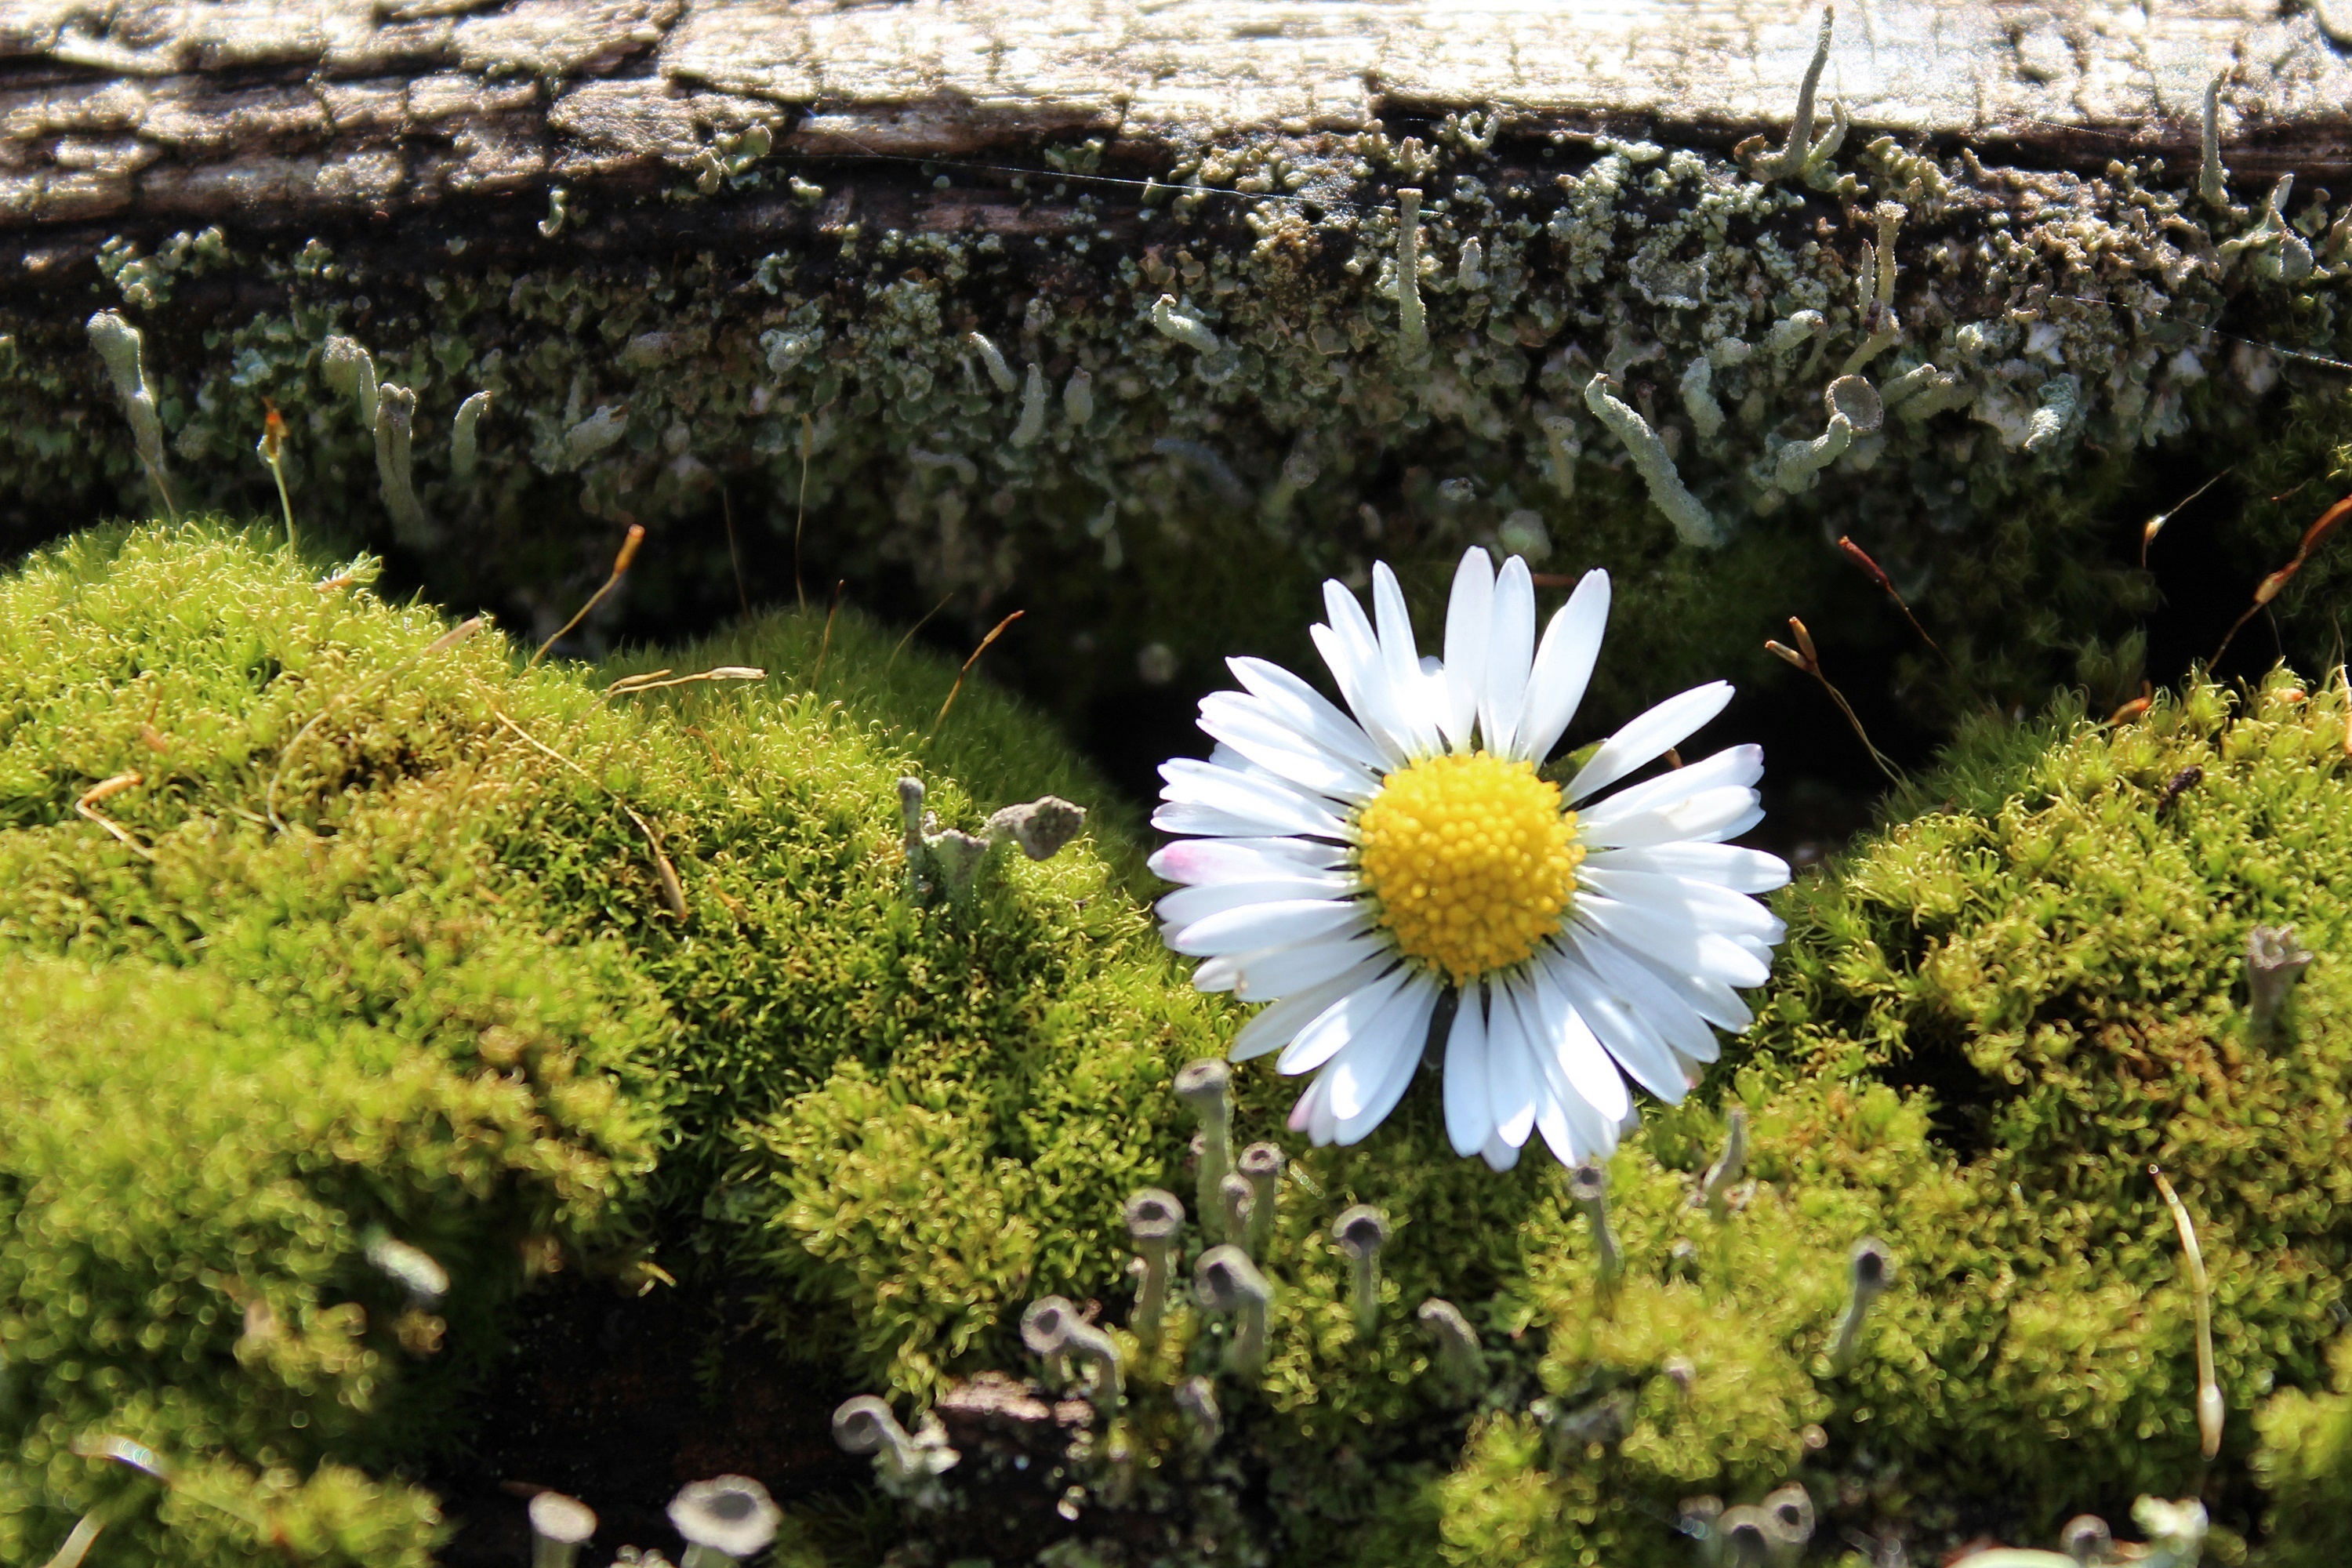
nature, blossom, plant, wood, flower, bloom, moss, daisy, decoration, spring, green, botany, garden, close, flora, deco, wildflower, background, ecosystem, flowering plant, daisy family, land plant